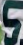
Number: 5